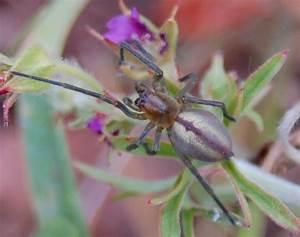
spider